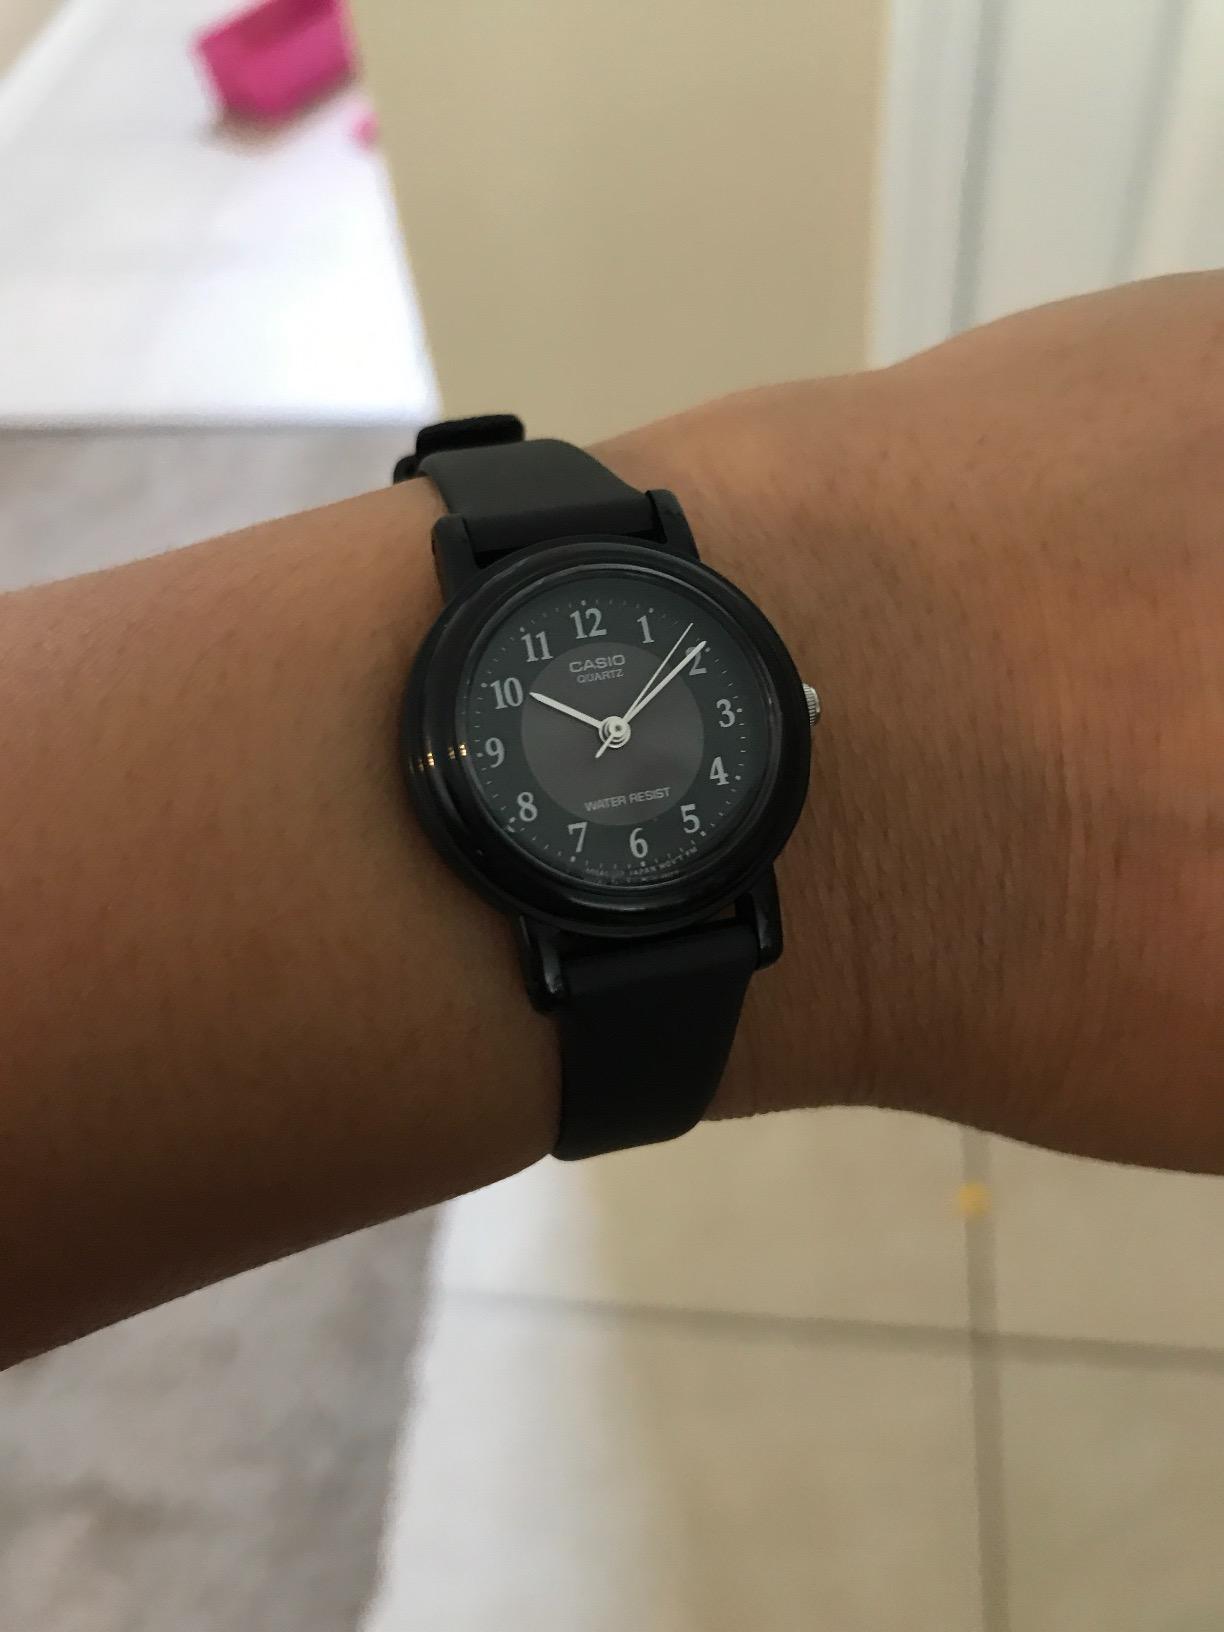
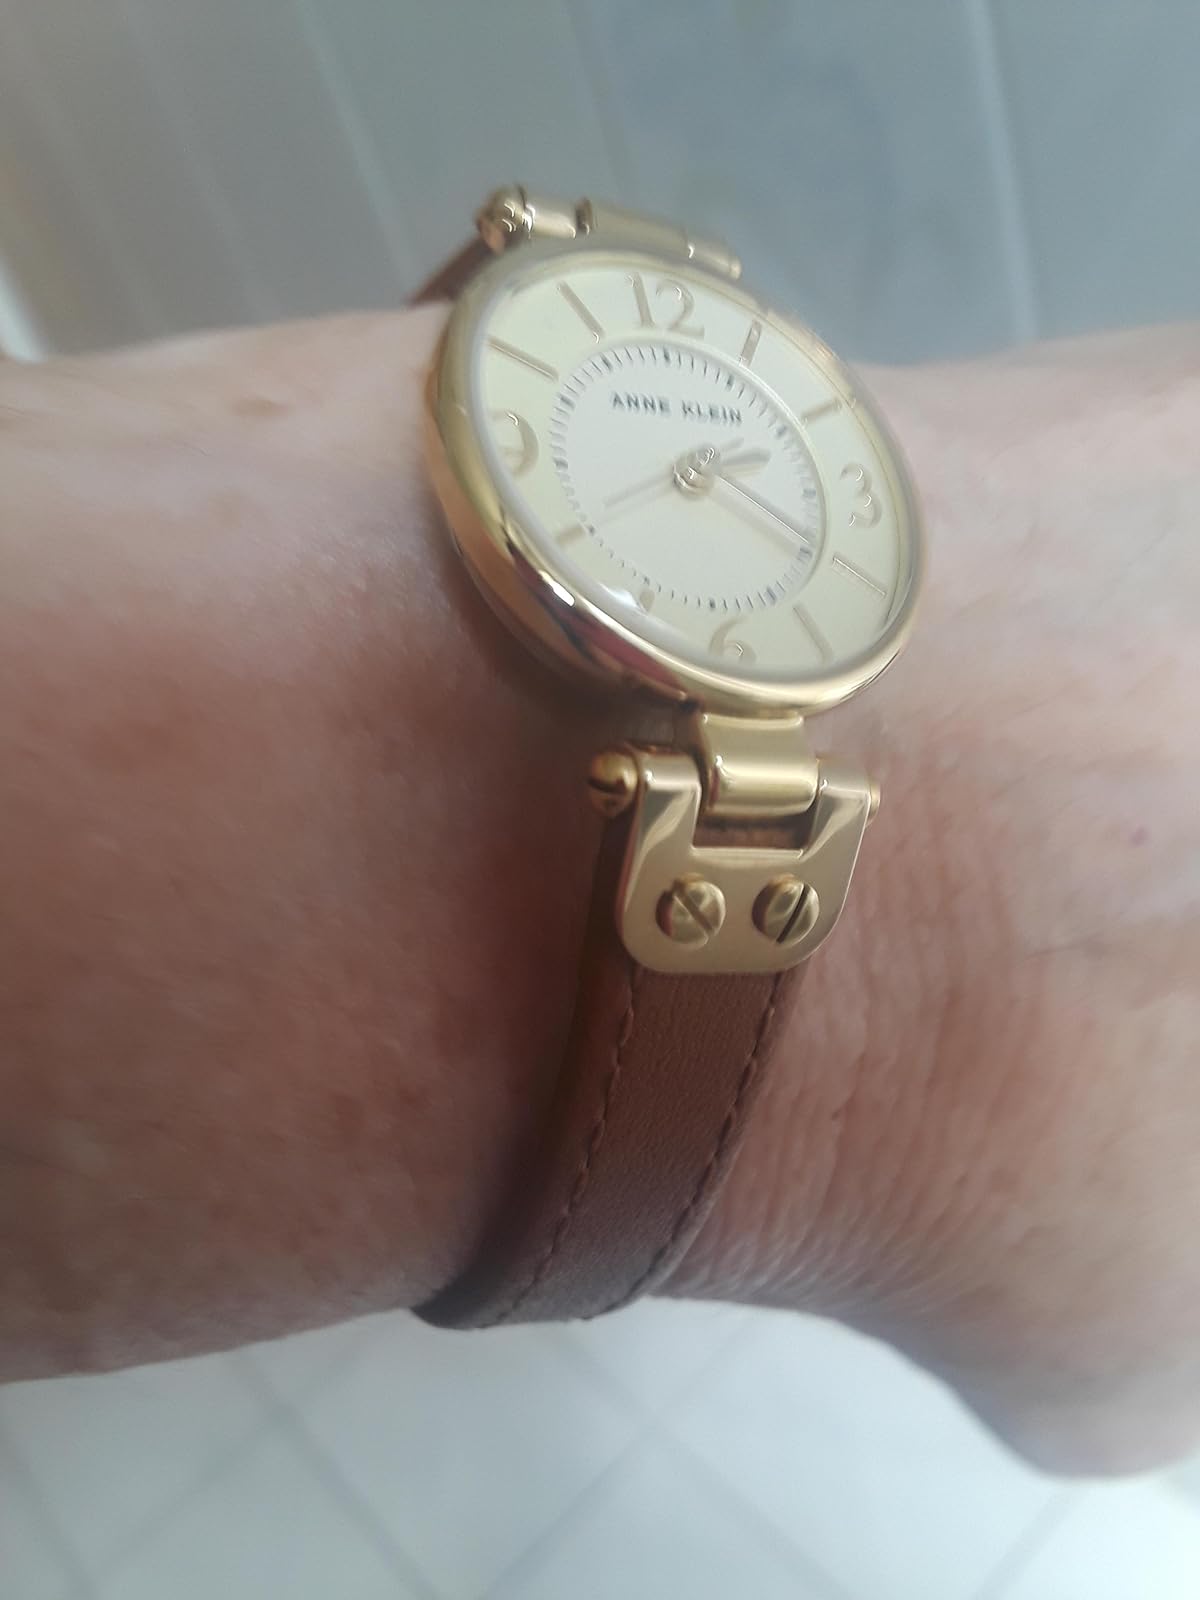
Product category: accessories_watch
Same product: no